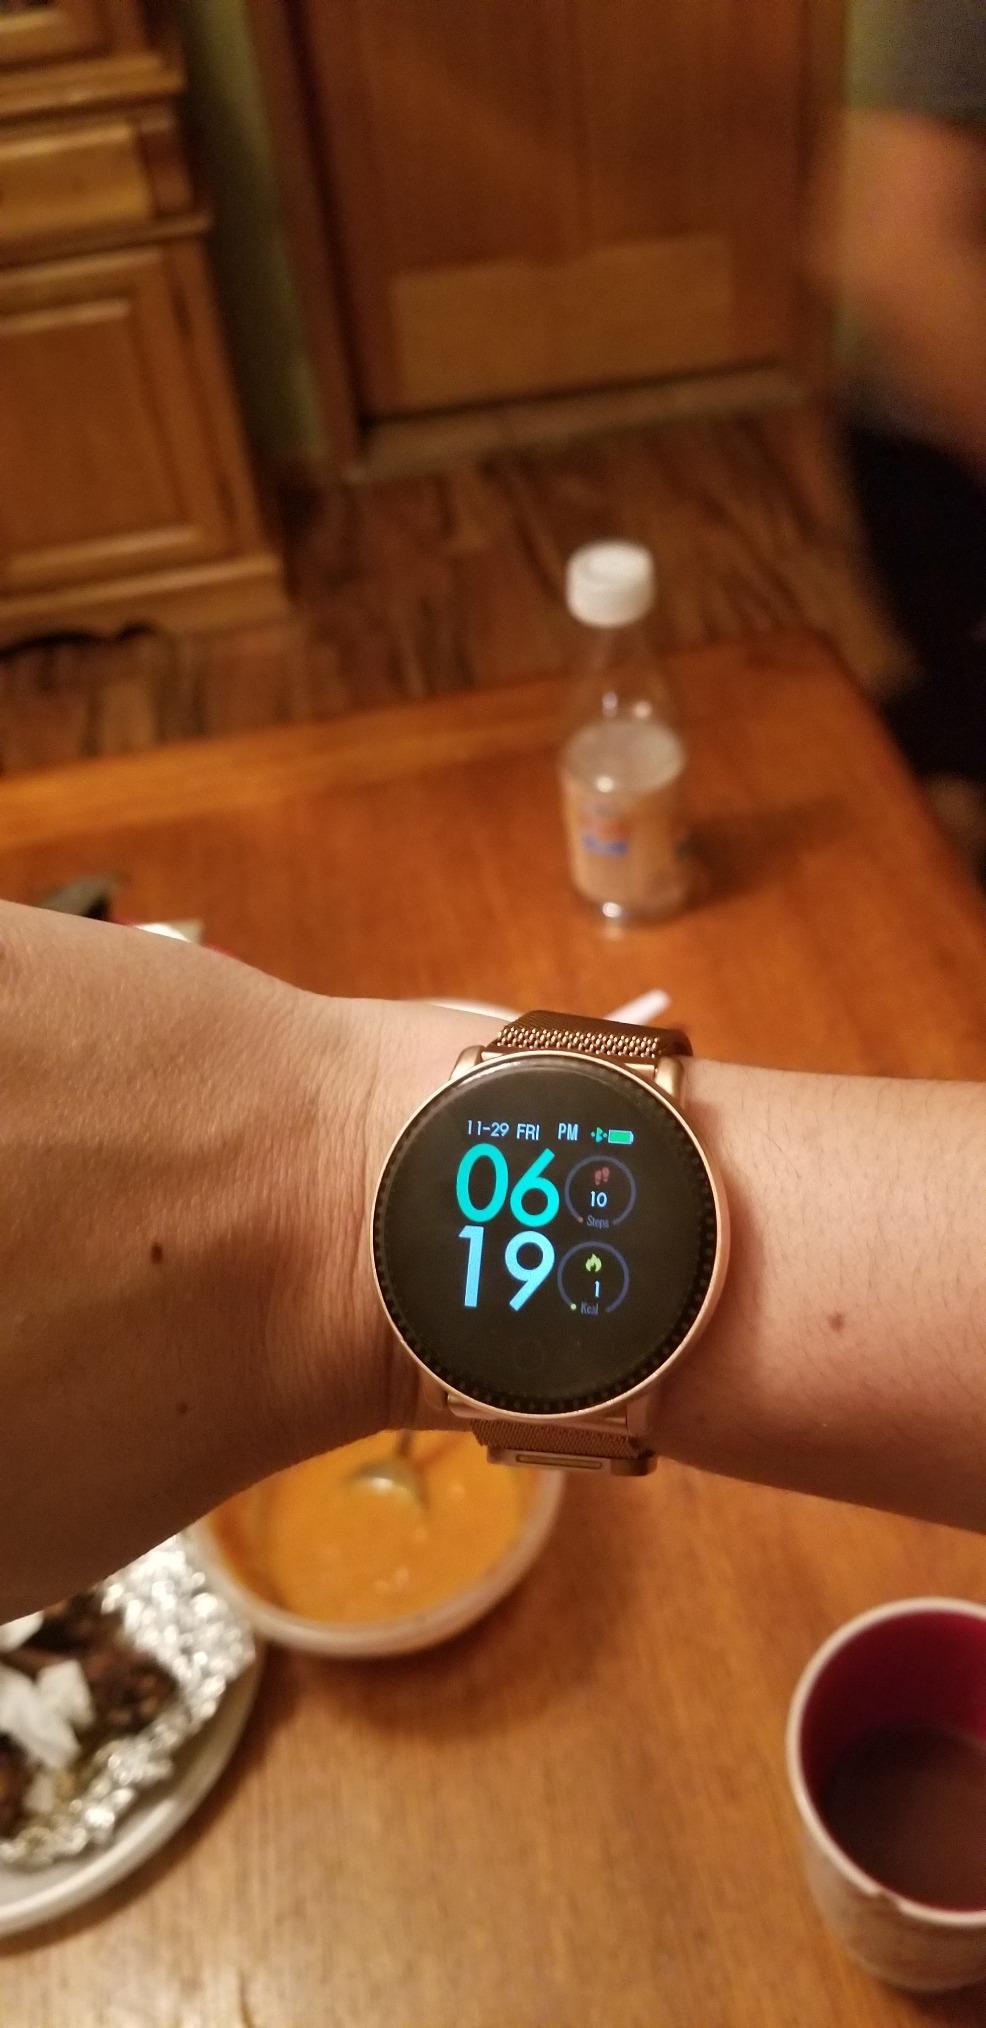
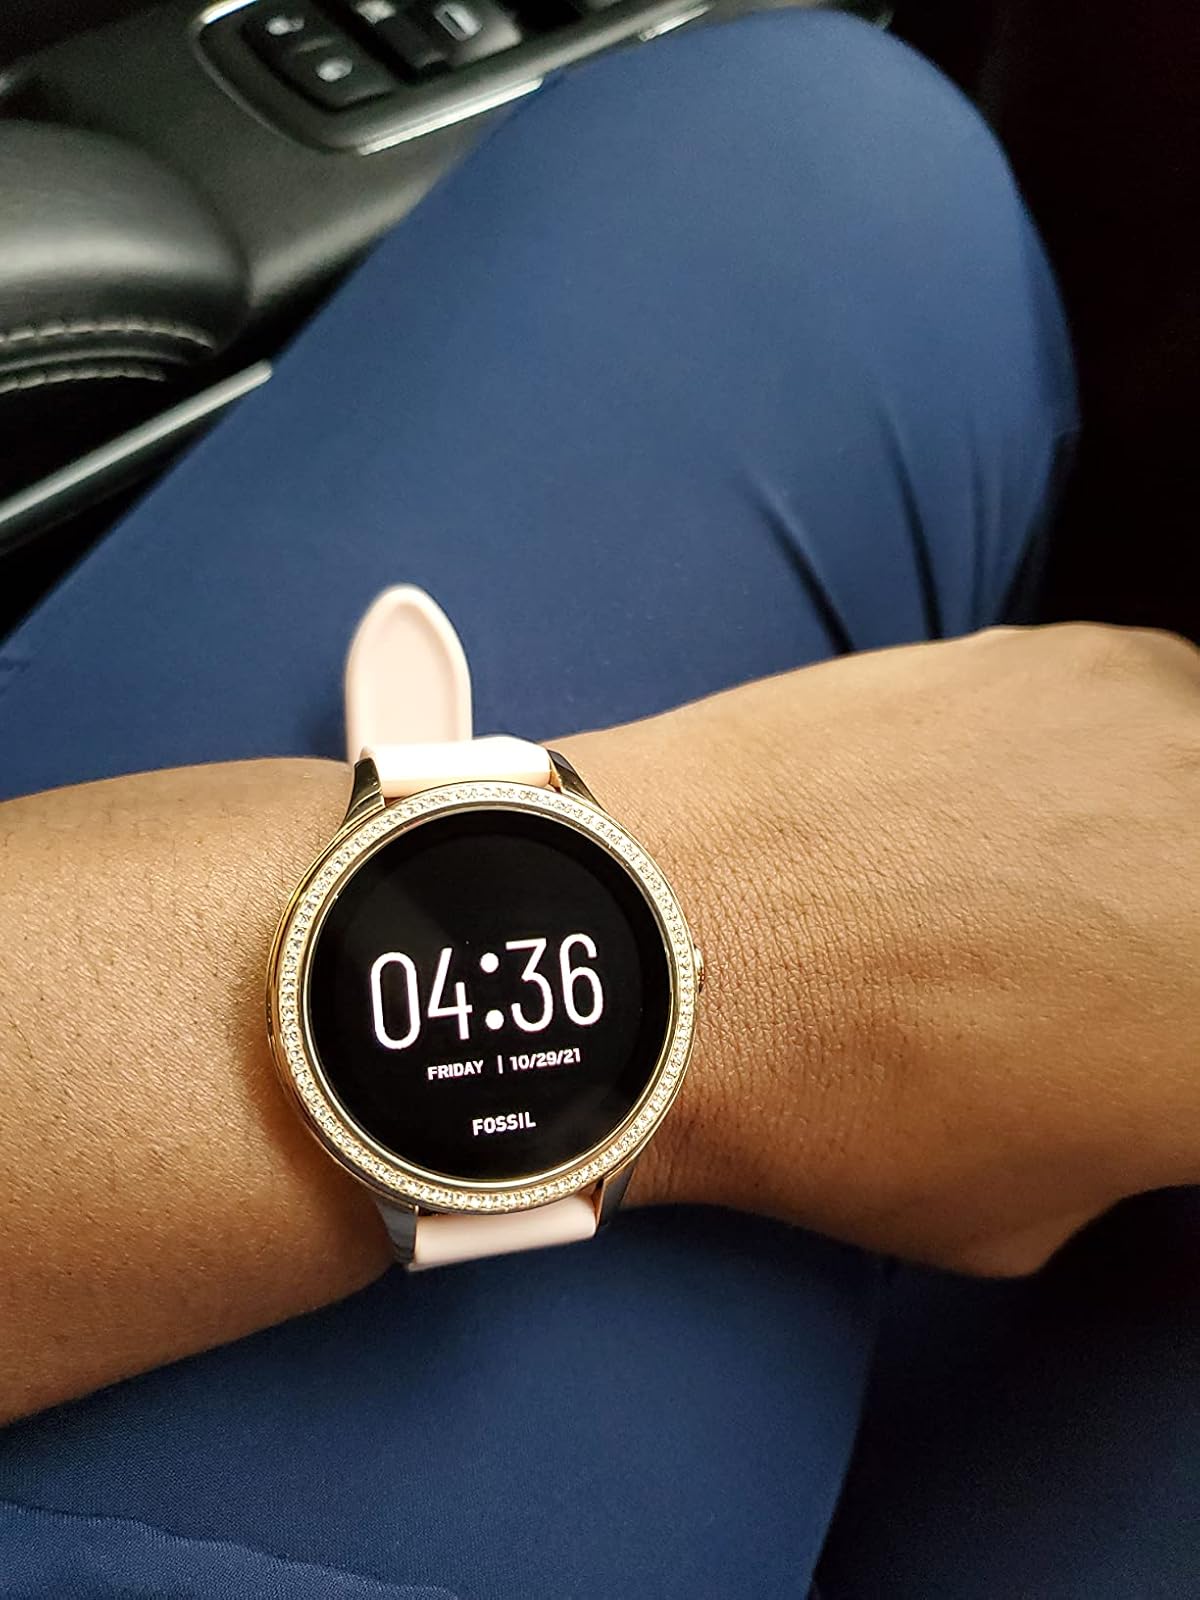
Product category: smartwatch
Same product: no